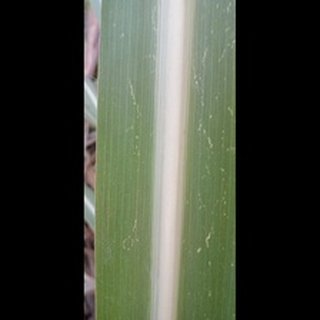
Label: sugarcane_mosaic